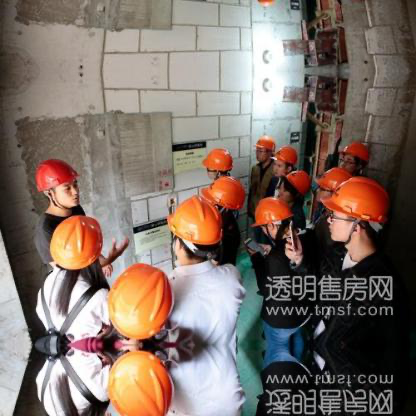
Objects in the image:
label: helmet
label: helmet
label: helmet
label: helmet
label: helmet
label: helmet
label: helmet
label: helmet
label: helmet
label: helmet
label: helmet
label: helmet
label: helmet
label: helmet
label: helmet